Ögedei Khan

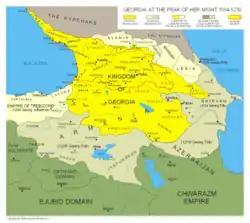
Kingdom of Georgia in 1184–1230

The Empress Yisui insisted that Genghis Khan designate an heir before the invasion of the Khwarezmid Empire in 1219. After the terrible brawl between two elder sons Jochi and Chagatai, they agreed that Ögedei was to be chosen as heir. Genghis confirmed their decision.